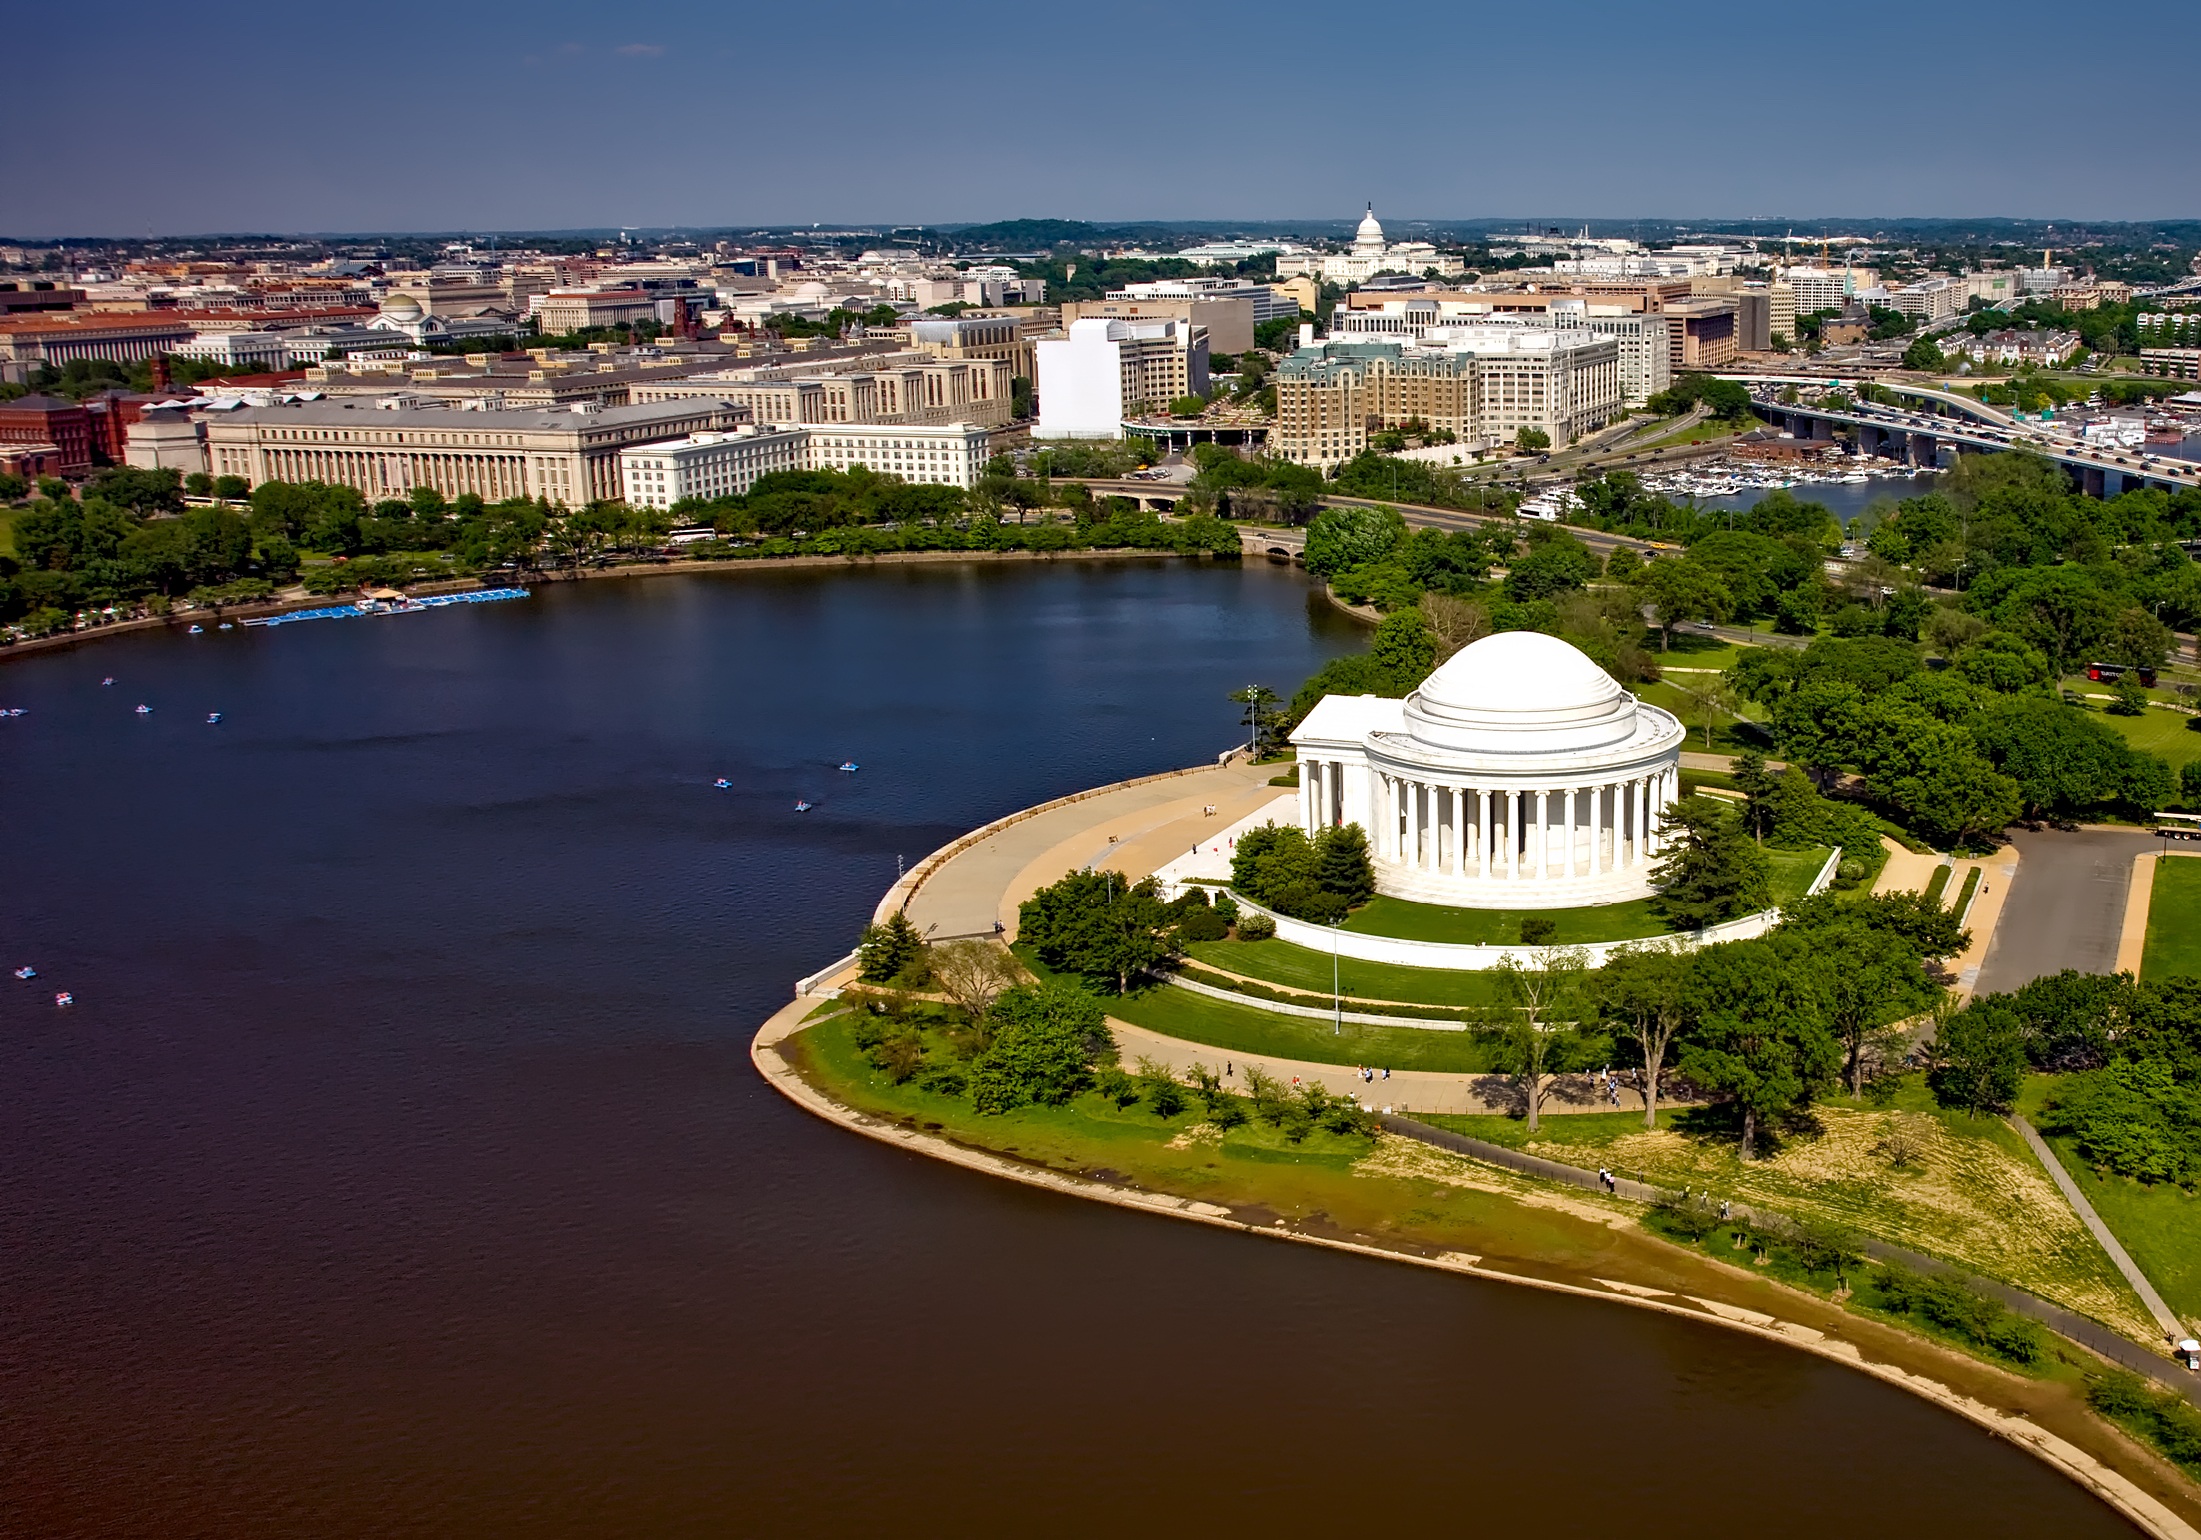
sea, coast, water, architecture, structure, skyline, photography, lake, city, urban, river, cityscape, tower, scenic, landmark, historic, tourism, aerial view, hdr, boats, reflections, estate, attractions, c, cities, washington dc, jefferson memorial, bird's eye view, aerial photography, residential area